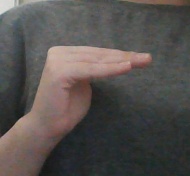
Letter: haa